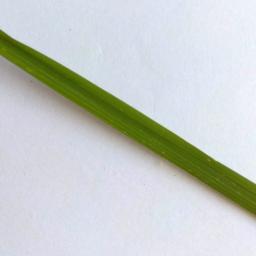
Label: Rice___Healthy